Huwag Ka Lang Mawawala

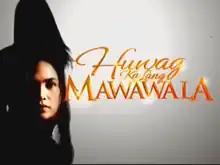
Title card

Huwag Ka Lang Mawawala (International title: "Against All Odds" / ) is a 2013 Philippine television drama melodrama series broadcast by ABS-CBN. Directed by Malu L. Sevilla, Jerry Lopez Sineneng and Claudio "Tots" Sanchez-Mariscal IV, it stars Judy Ann Santos, Sam Milby and KC Concepcion. It aired on the network's Primetime Bida line up and worldwide on TFC from June 17 to August 23, 2013, replacing "Ina, Kapatid, Anak" and was replaced by "Got to Believe".